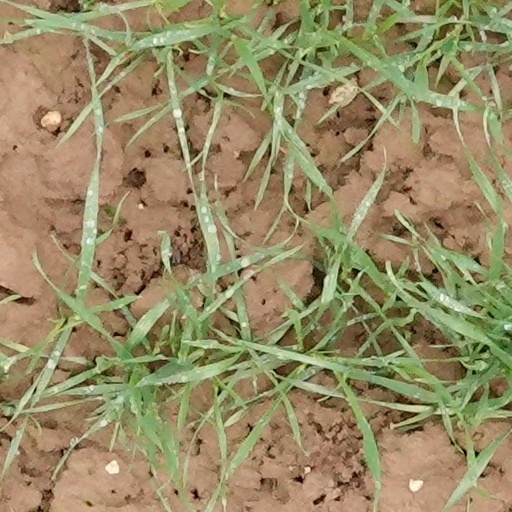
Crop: wheat